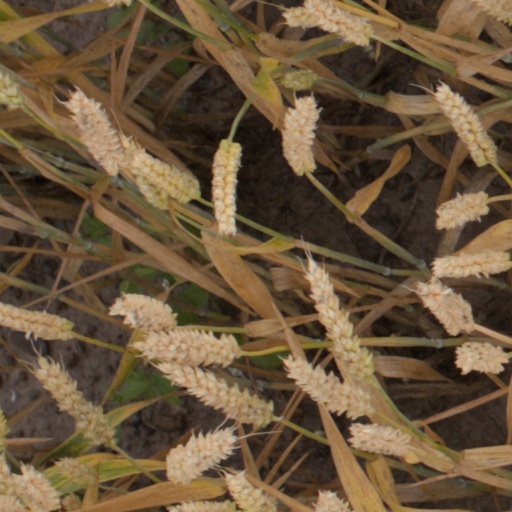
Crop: wheat